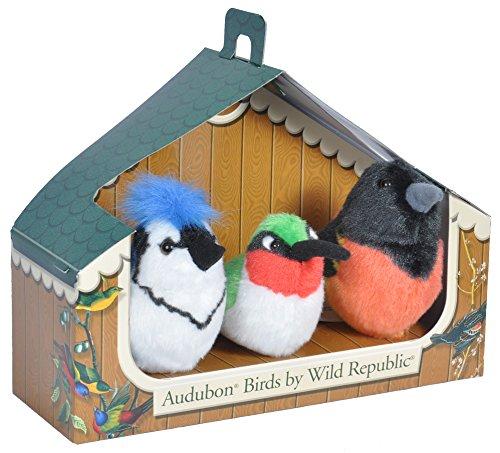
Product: Wild Republic Audubon Birds Collection with Authentic Bird Sounds, Hummingbird, Blue Jay and Baltimore Oriole, Bird Toys for Kids and bird watchers
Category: Toys & Games | Stuffed Animals & Plush Toys | Stuffed Animals & Teddy Bears
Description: The Hummingbird, blue Jay and Baltimore oriole are included in this adorable bird house.
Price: $24.99
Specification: Product Dimensions:         4.5 x 4 x 4 inches ; 1 pounds    |Shipping Weight: 1.1 pounds (View shipping rates and policies)|Domestic Shipping: Item can be shipped within U.S.|International Shipping: This item can be shipped to select countries outside of the U.S.  Learn More|ASIN: B076WVMBGY|Item model number: 90404|    #1263    in Preschool Stuffed Animals & Toys    |    #1708    in Stuffed Animals & Teddy Bears    |    #617    in Toddler Stuffed Animals & Toys